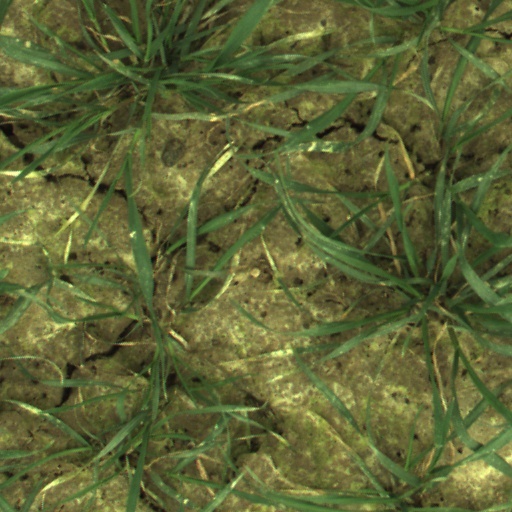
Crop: wheat